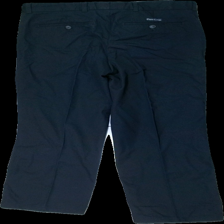
View: back
Type: Trousers
Category: Ladies
Brand: Park Lane
Colors: Blue
Material: 63% polyester, 37% cotton
Cut: Regular
Size: 48
Season: All
Price range: 50-100
Recommended usage: Reuse